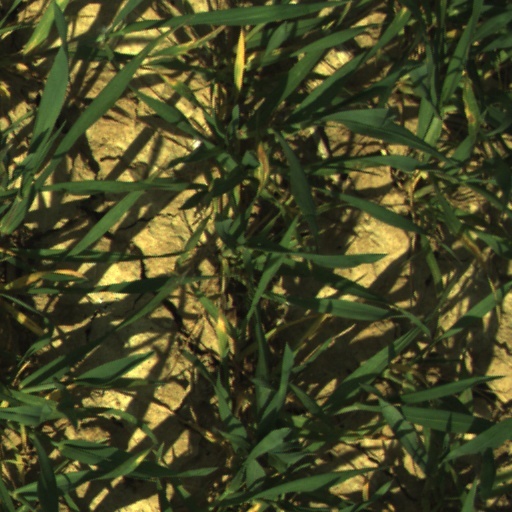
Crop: wheat